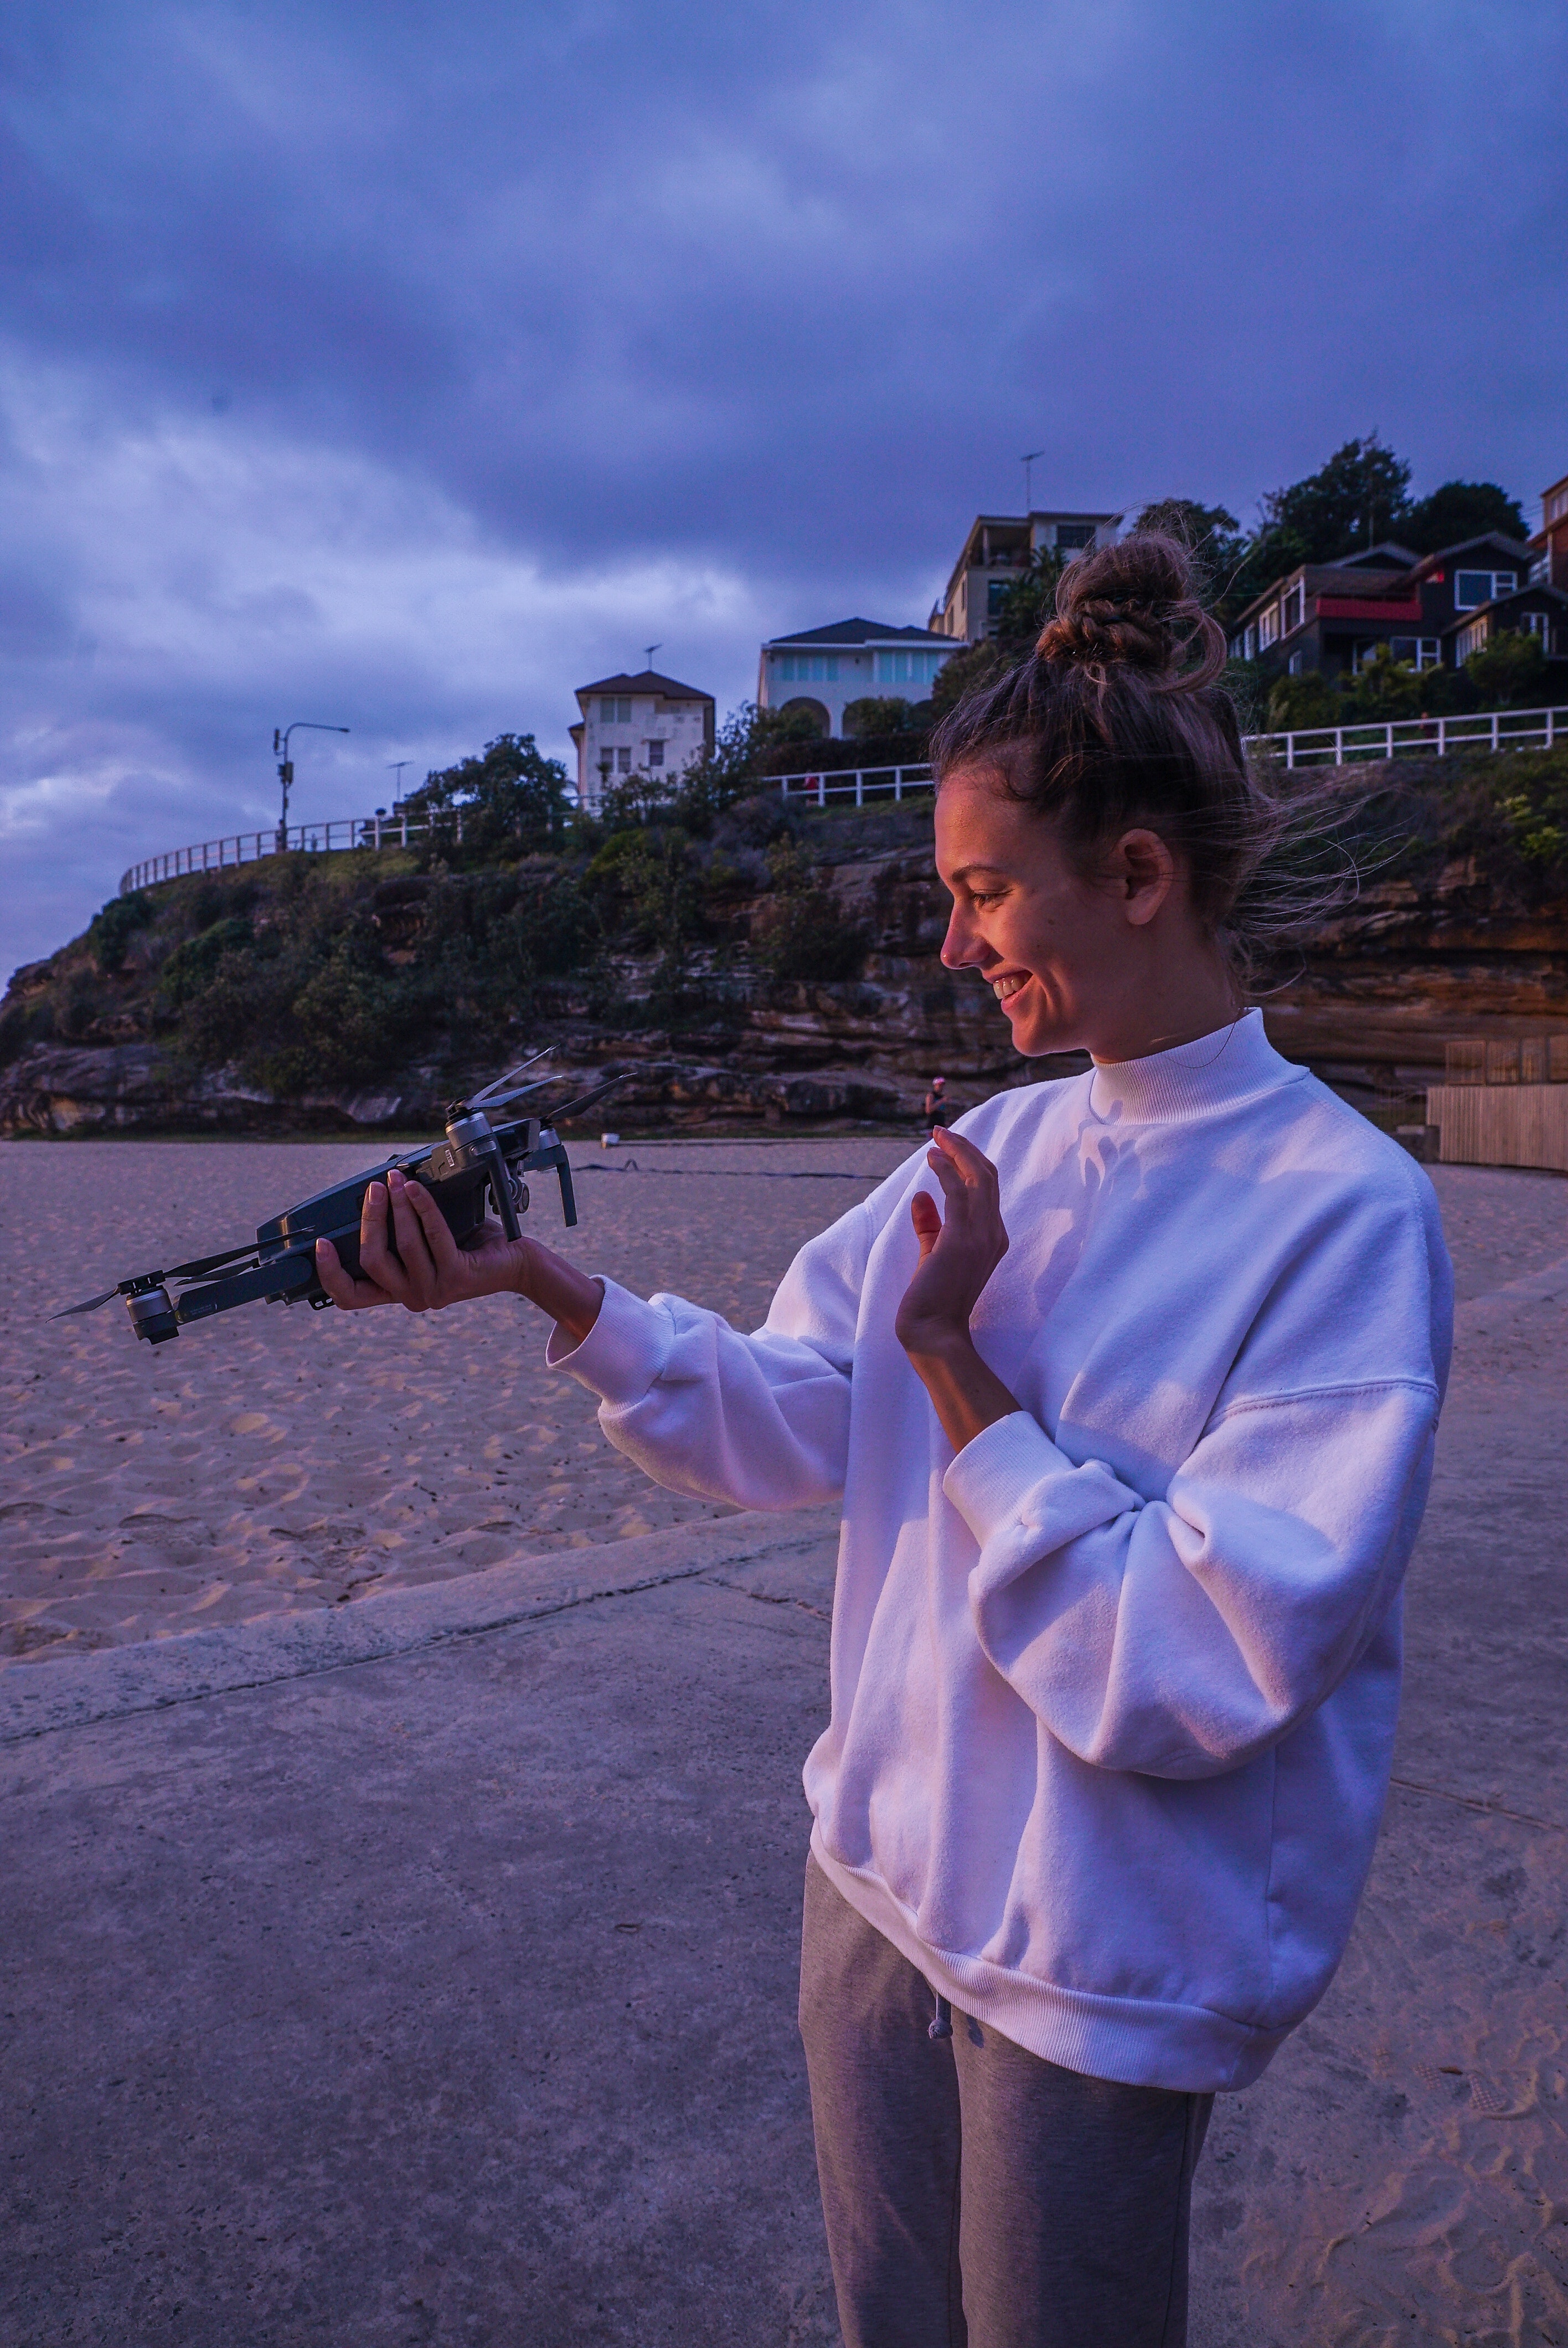
sky, vacation, cloud, photography, tourism, mountain, sea, ocean, recreation, coastal and oceanic landforms, coast